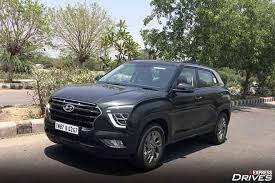
Label: noambulance